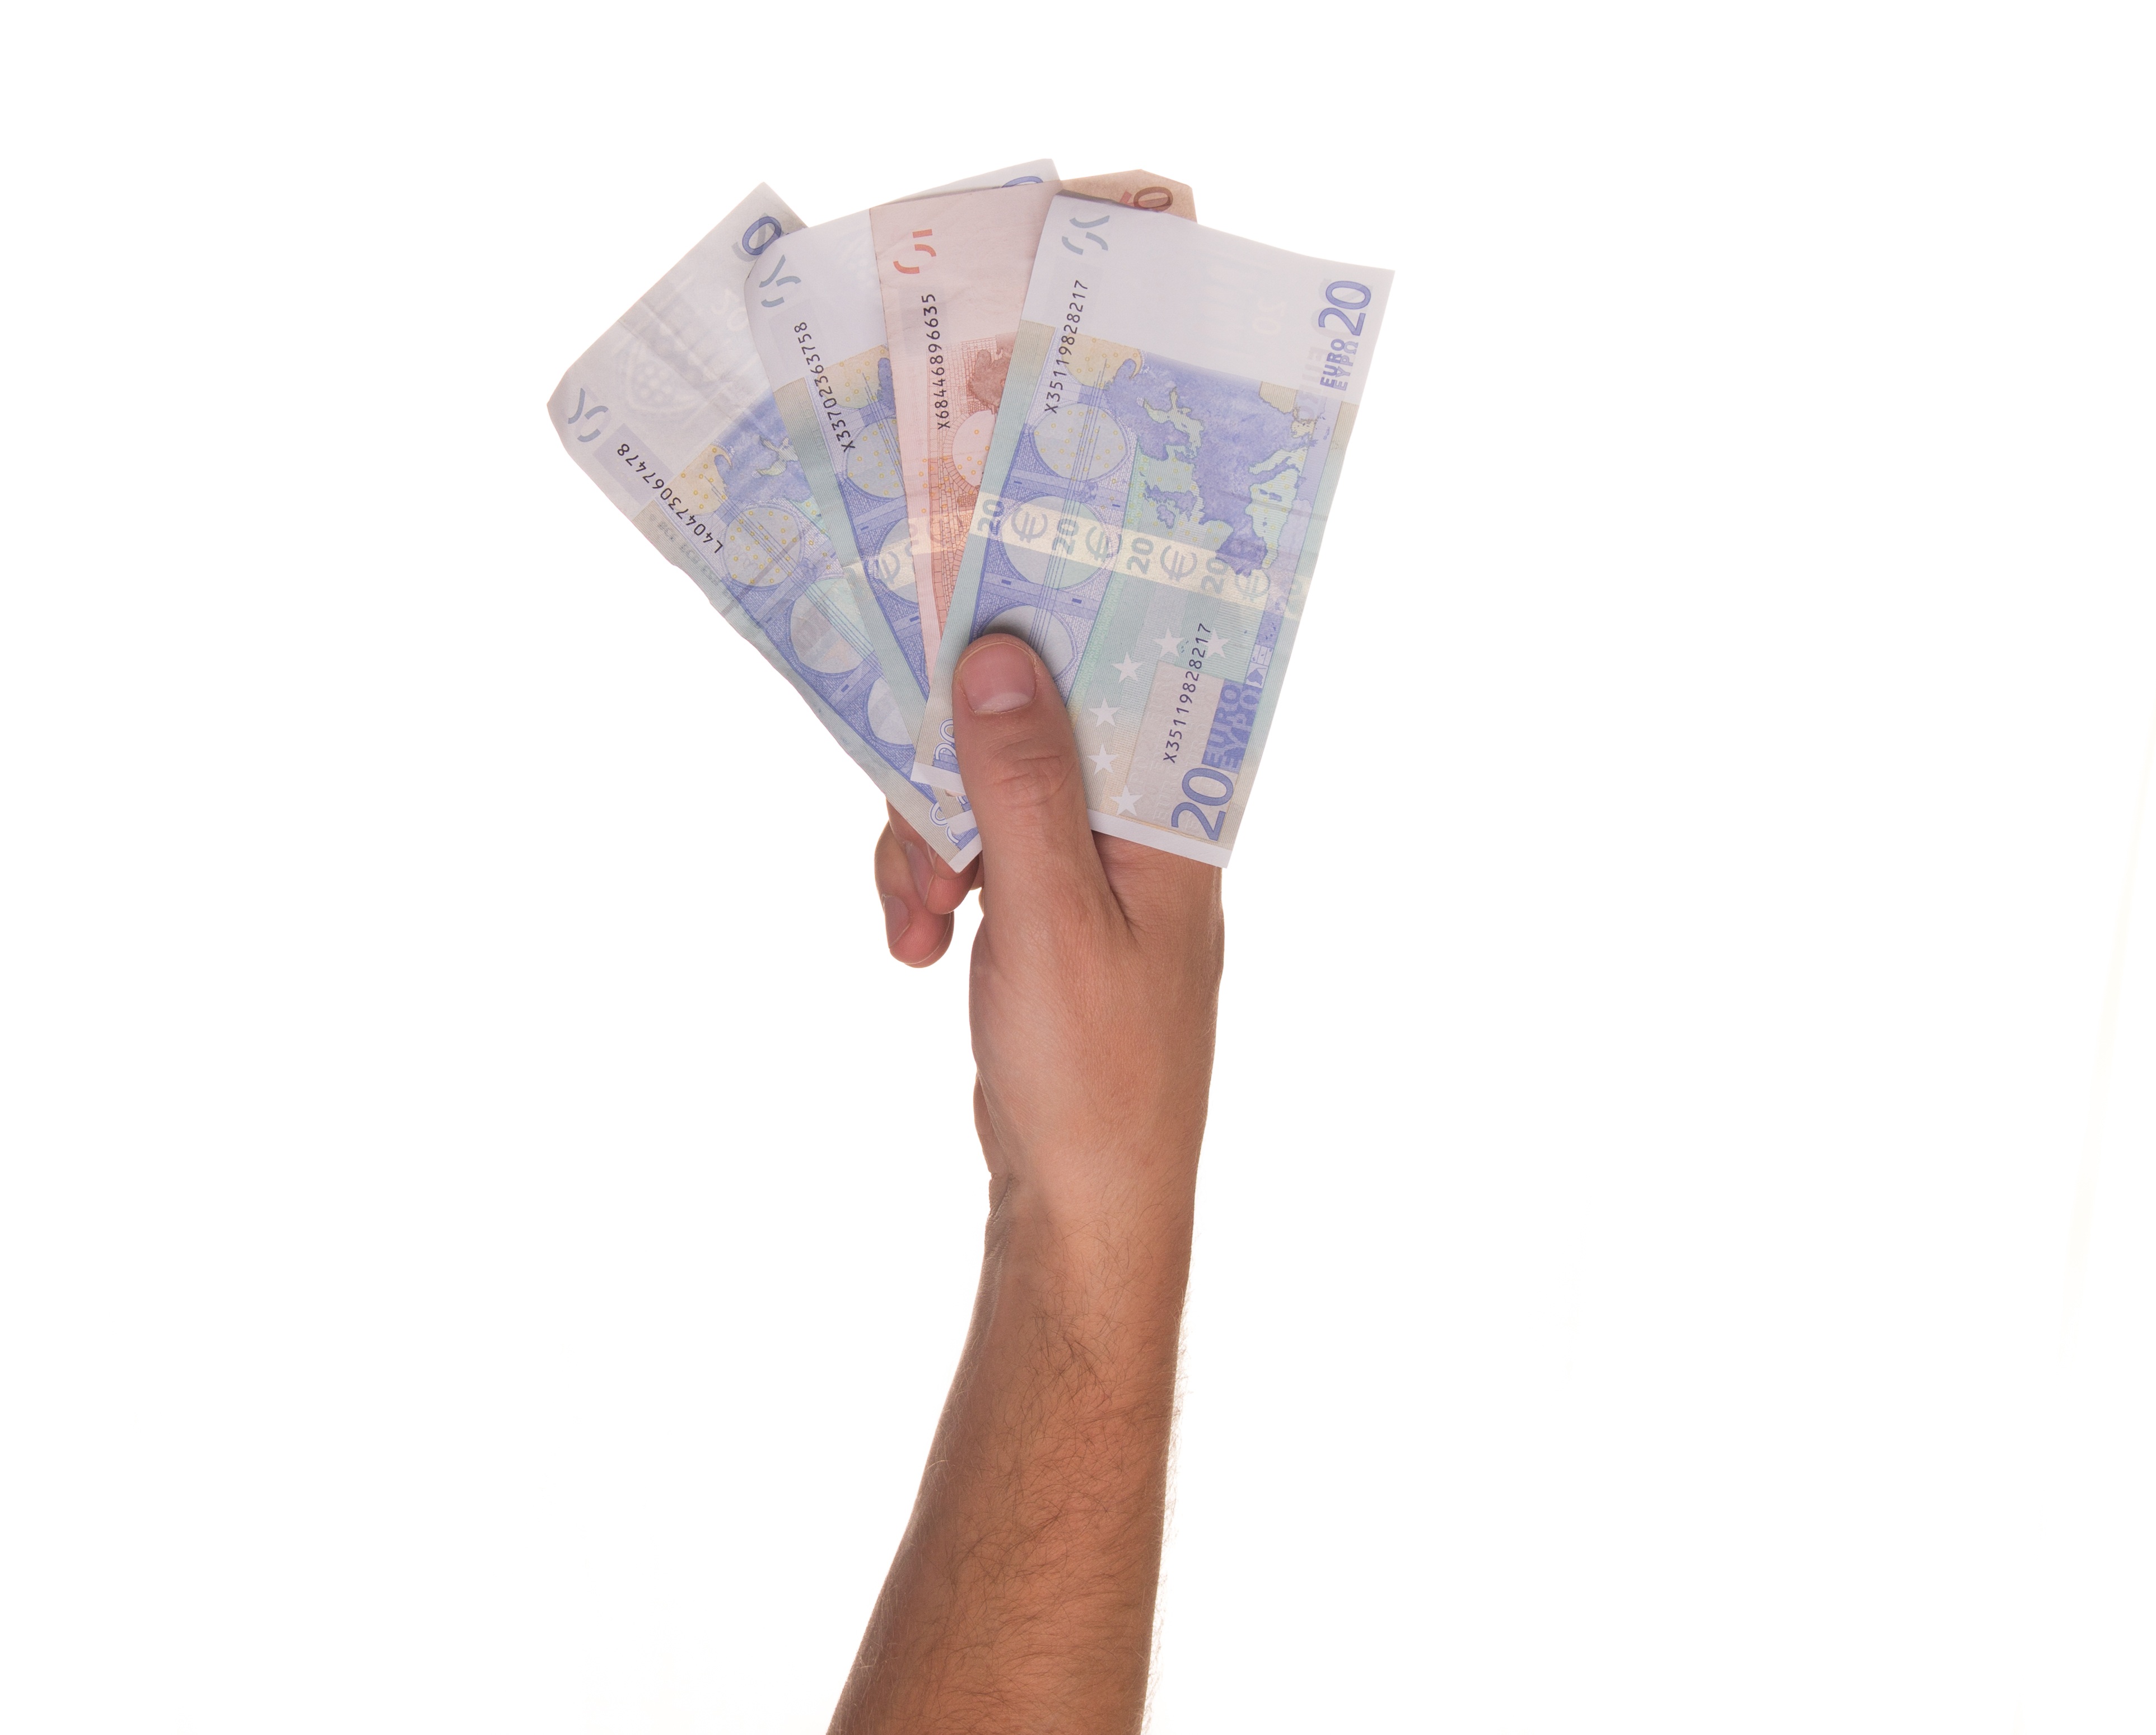
hand, pattern, money, business, clothing, shopping, arm, note, human body, product, cash, capital, currency, euro, banking, messages, businessman, act, finance, wealth, investment, t shirt, banknote, account, financing, pay, ability, loan, borrowing, fashion accessory, wage, lending